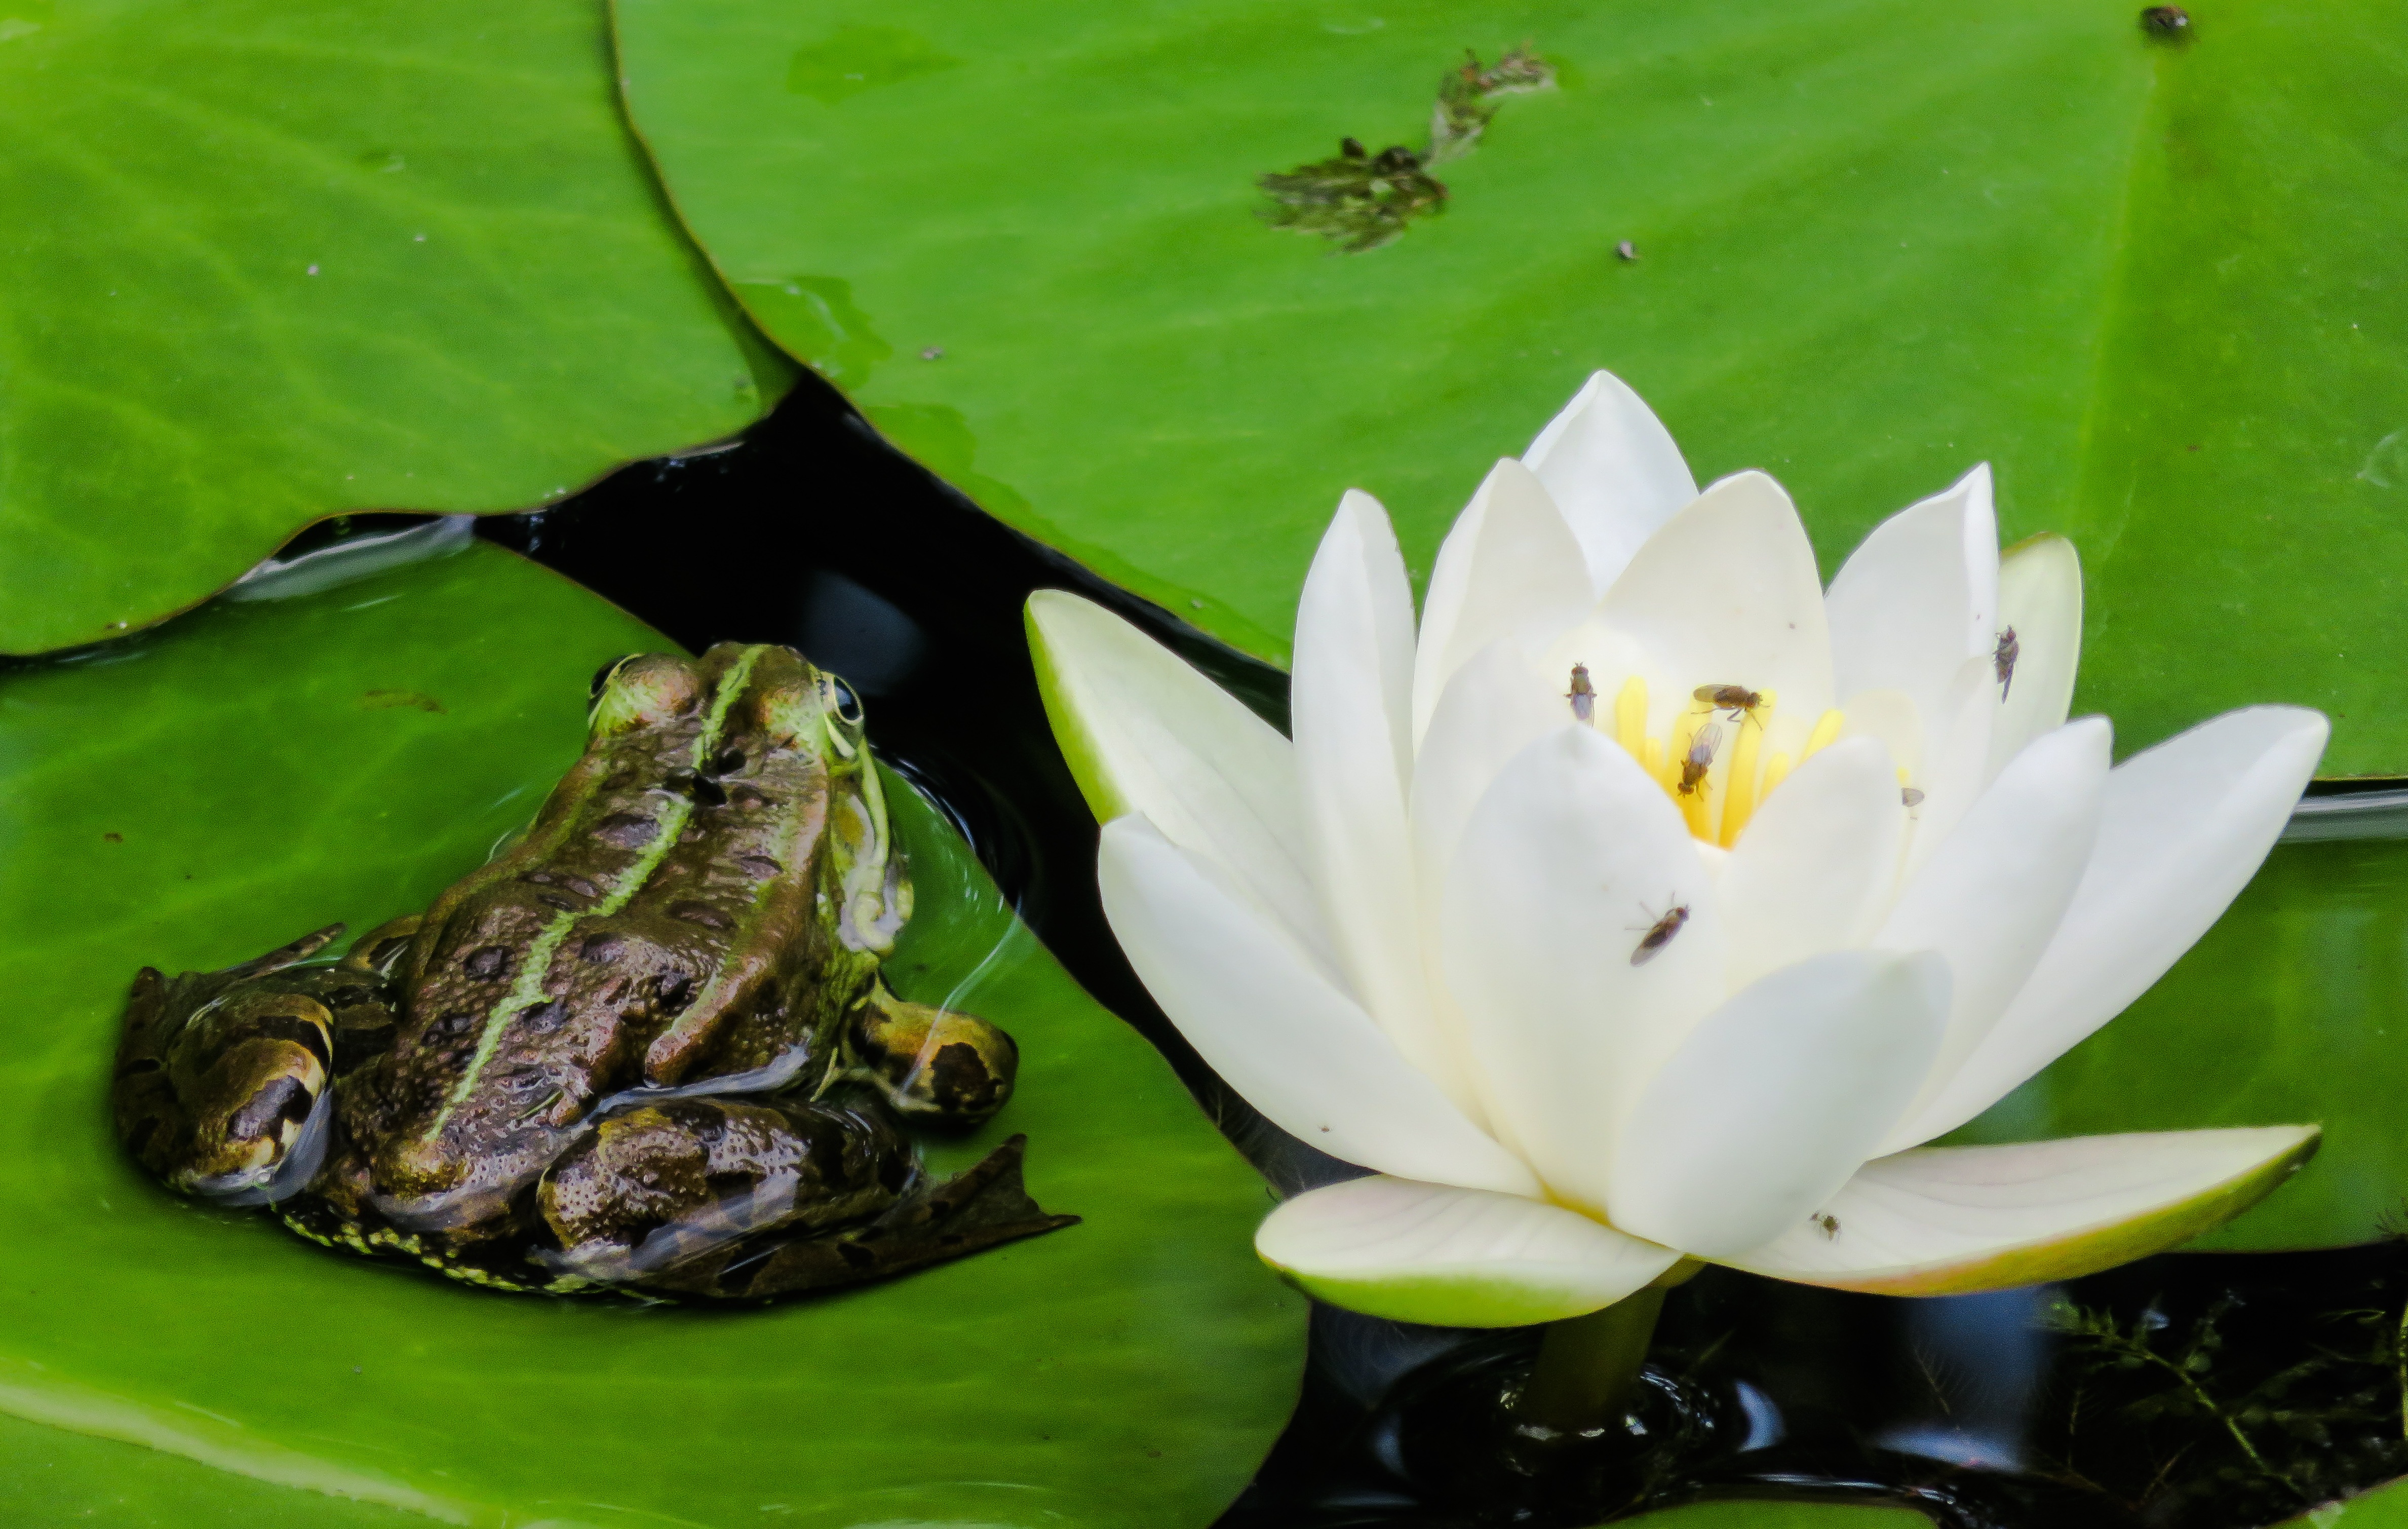
blossom, plant, leaf, flower, bloom, fly, pond, green, botany, frog, amphibian, flora, fauna, water lily, sit, tree frog, mosquito, macro photography, flowering plant